Sant Andreu (Barcelona Metro)

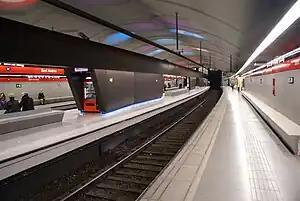
The station platforms

Sant Andreu is a station of the Barcelona Metro network, served by line L1. Named after the neighbourhood of Sant Andreu de Palomar, in the Sant Andreu district of the city, the station was built in 1968 along with Fabra i Puig and Torras i Bages. It's interconnected with the nearby Sant Andreu railway station.